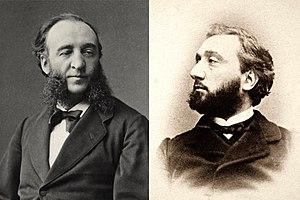
Portraits de Jules Ferry et Léon Gambetta
Daniel Lefeuvre, né le 11 août 1951 à Paris et mort le 4 novembre 2013 à Paris, est un historien français, spécialiste du monde colonial, et en particulier de l'Algérie coloniale, qu'il a principalement étudiée sous l'angle de l'histoire économique.